List of light cruisers of Germany

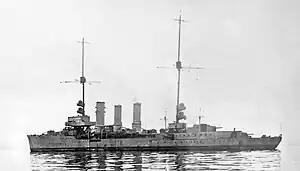
in Scapa Flow in 1919

The class was the first German light cruiser design to mount 15 cm guns, though the class was completed with guns of this caliber first. The -class ships were otherwise very similar to the preceding class; they were slightly larger, but had the same speed and identical armor protection.